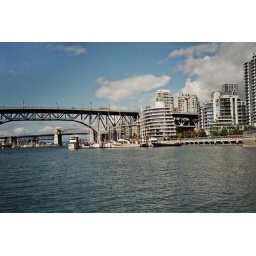
Tour boat around false creek, looking at Burrard street bridge in Vancouver,